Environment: real
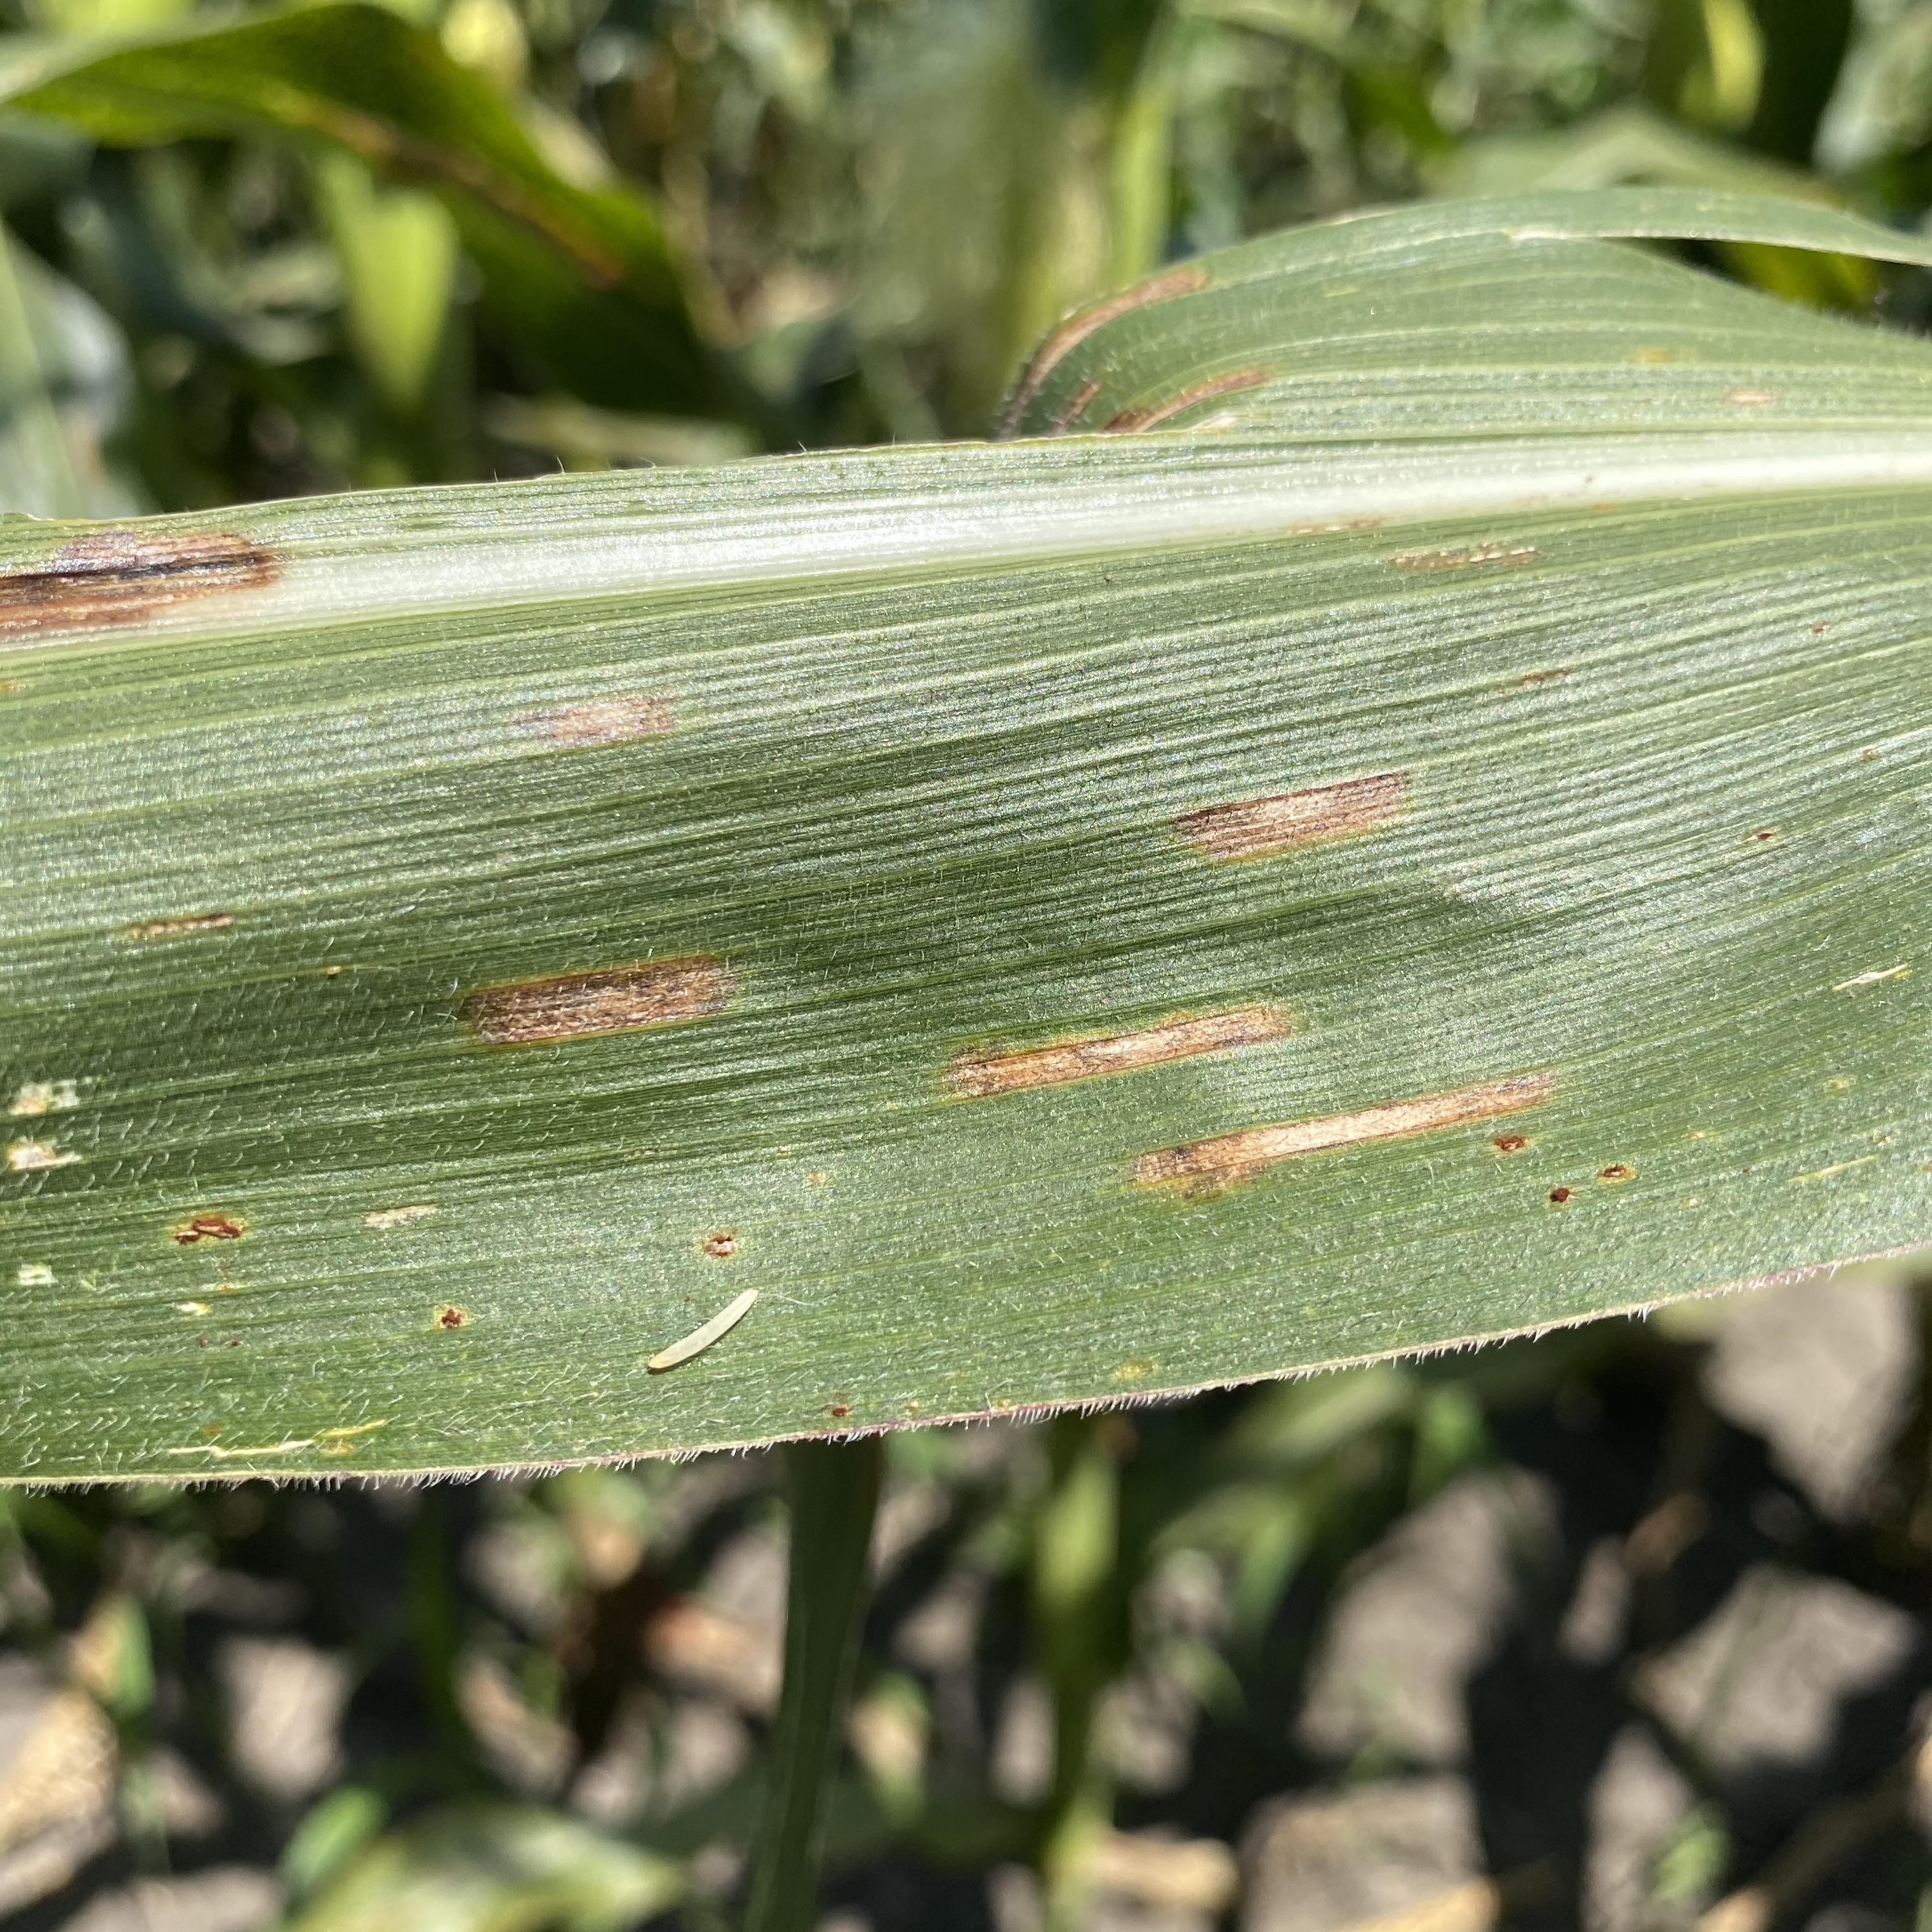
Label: gray_leaf_spot